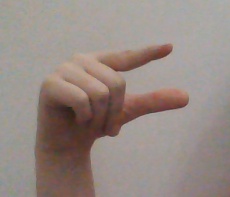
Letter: dal